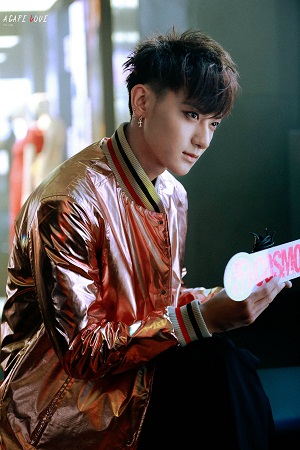
หฺวัง จื่อเทา

| name = หฺวัง จื่อเทา
| image = Huang Zitao at Ports 1961 Shanghai.jpg
| caption = ซีเทาที่งานพอตส์ 1961 โอเพนนิงเซรีโมนี ในเซี่ยงไฮ้ ค.ศ. 2015
| birth_place = ชิงเต่า มณฑลชานตง จีน
| nationality = จีน
| other_names = เทา, ซี.เทา
| alma_mater = Qingdao Foreign Service Vocational School
| years_active = 2011–ปัจจุบัน
| module = Infobox musical artist|embed=yes
| background = solo_singer
| origin = โซล เกาหลีใต้
| instrument = เสียงร้อง
| label = เอสเอ็มเอนเตอร์เทนเมนต์ทีเอชเอนเตอร์เทนเมนต์Z.TAO StudioL.TAO Entertainment
| module2 = Infobox Chinese|child=yes
| p = Huáng Zǐtāo
| j = Wong4 Zi2 Tou1
| mr = T'ao
| rr = Tao
| order = st
หฺวัง จื่อเทา (; เกิด 2 พฤษภาคม ค.ศ. 1993) หรือเป็นที่รู้จักในชื่อ เทา (Tao) เป็นนักร้อง นักแต่งเพลง แร็ปเปอร์ นักแสดง นายแบบ และนักธุรกิจชาวจีน หฺวังเป็นอดีตสมาชิกของเอ็กโซ (วงดนตรี)|เอ็กโซ วงบอยแบนด์เกาหลีใต้-จีน และกลุ่มย่อยเอ็กโซ-เอ็ม
หลังออกจากวง เขาเปิดตัวเป็นศิลปินเดี่ยวใน พ.ศ. 2558 ด้วยมินิอัลบั้ม "T.A.O (EP)|TAO" ภายใต้ชื่อใหม่ ซี.เทา และเปิดตัวทางการแสดงเป็นครั้งแรกในภาพยนตร์เรื่อง "You Are My Sunshine (2015 film)|ยูอาร์มายซันไชน์" ต่อมาได้รับการยอมรับจากบทบาทการแสดงใน "Negotiator (TV series)|นิโกชีเอเตอร์" ทางช่องสถานีโทรทัศน์หูหนาน|หูหนาน และ "The Brightest Star in the Sky|เดอะไบรทิสต์สตาร์อินเดอะสกาย" ทางช่องอ้ายฉีอี้
หฺวังอยู่ในรายชื่อ "คนดังที่มีรายได้สูงสุด" ในอันดับที่ 25 ของ Forbes China Celebrity 100|"ฟอบส์" ไชนาเซเลบริตี 100 ประจำปี พ.ศ. 2560 อันดับที่ 35 ในปี พ.ศ. 2562 และอันดับที่ 37 ในปี พ.ศ. 2563
== อ้างอิง ==
หมวดหมู่:นักร้องชายชาวจีน
หมวดหมู่:นักแสดงภาพยนตร์ชายชาวจีน
หมวดหมู่:นักร้องเคป็อปชาวจีน
หมวดหมู่:บุคคลจากชิงเต่า
หมวดหมู่:สมาชิกของเอ็กโซ